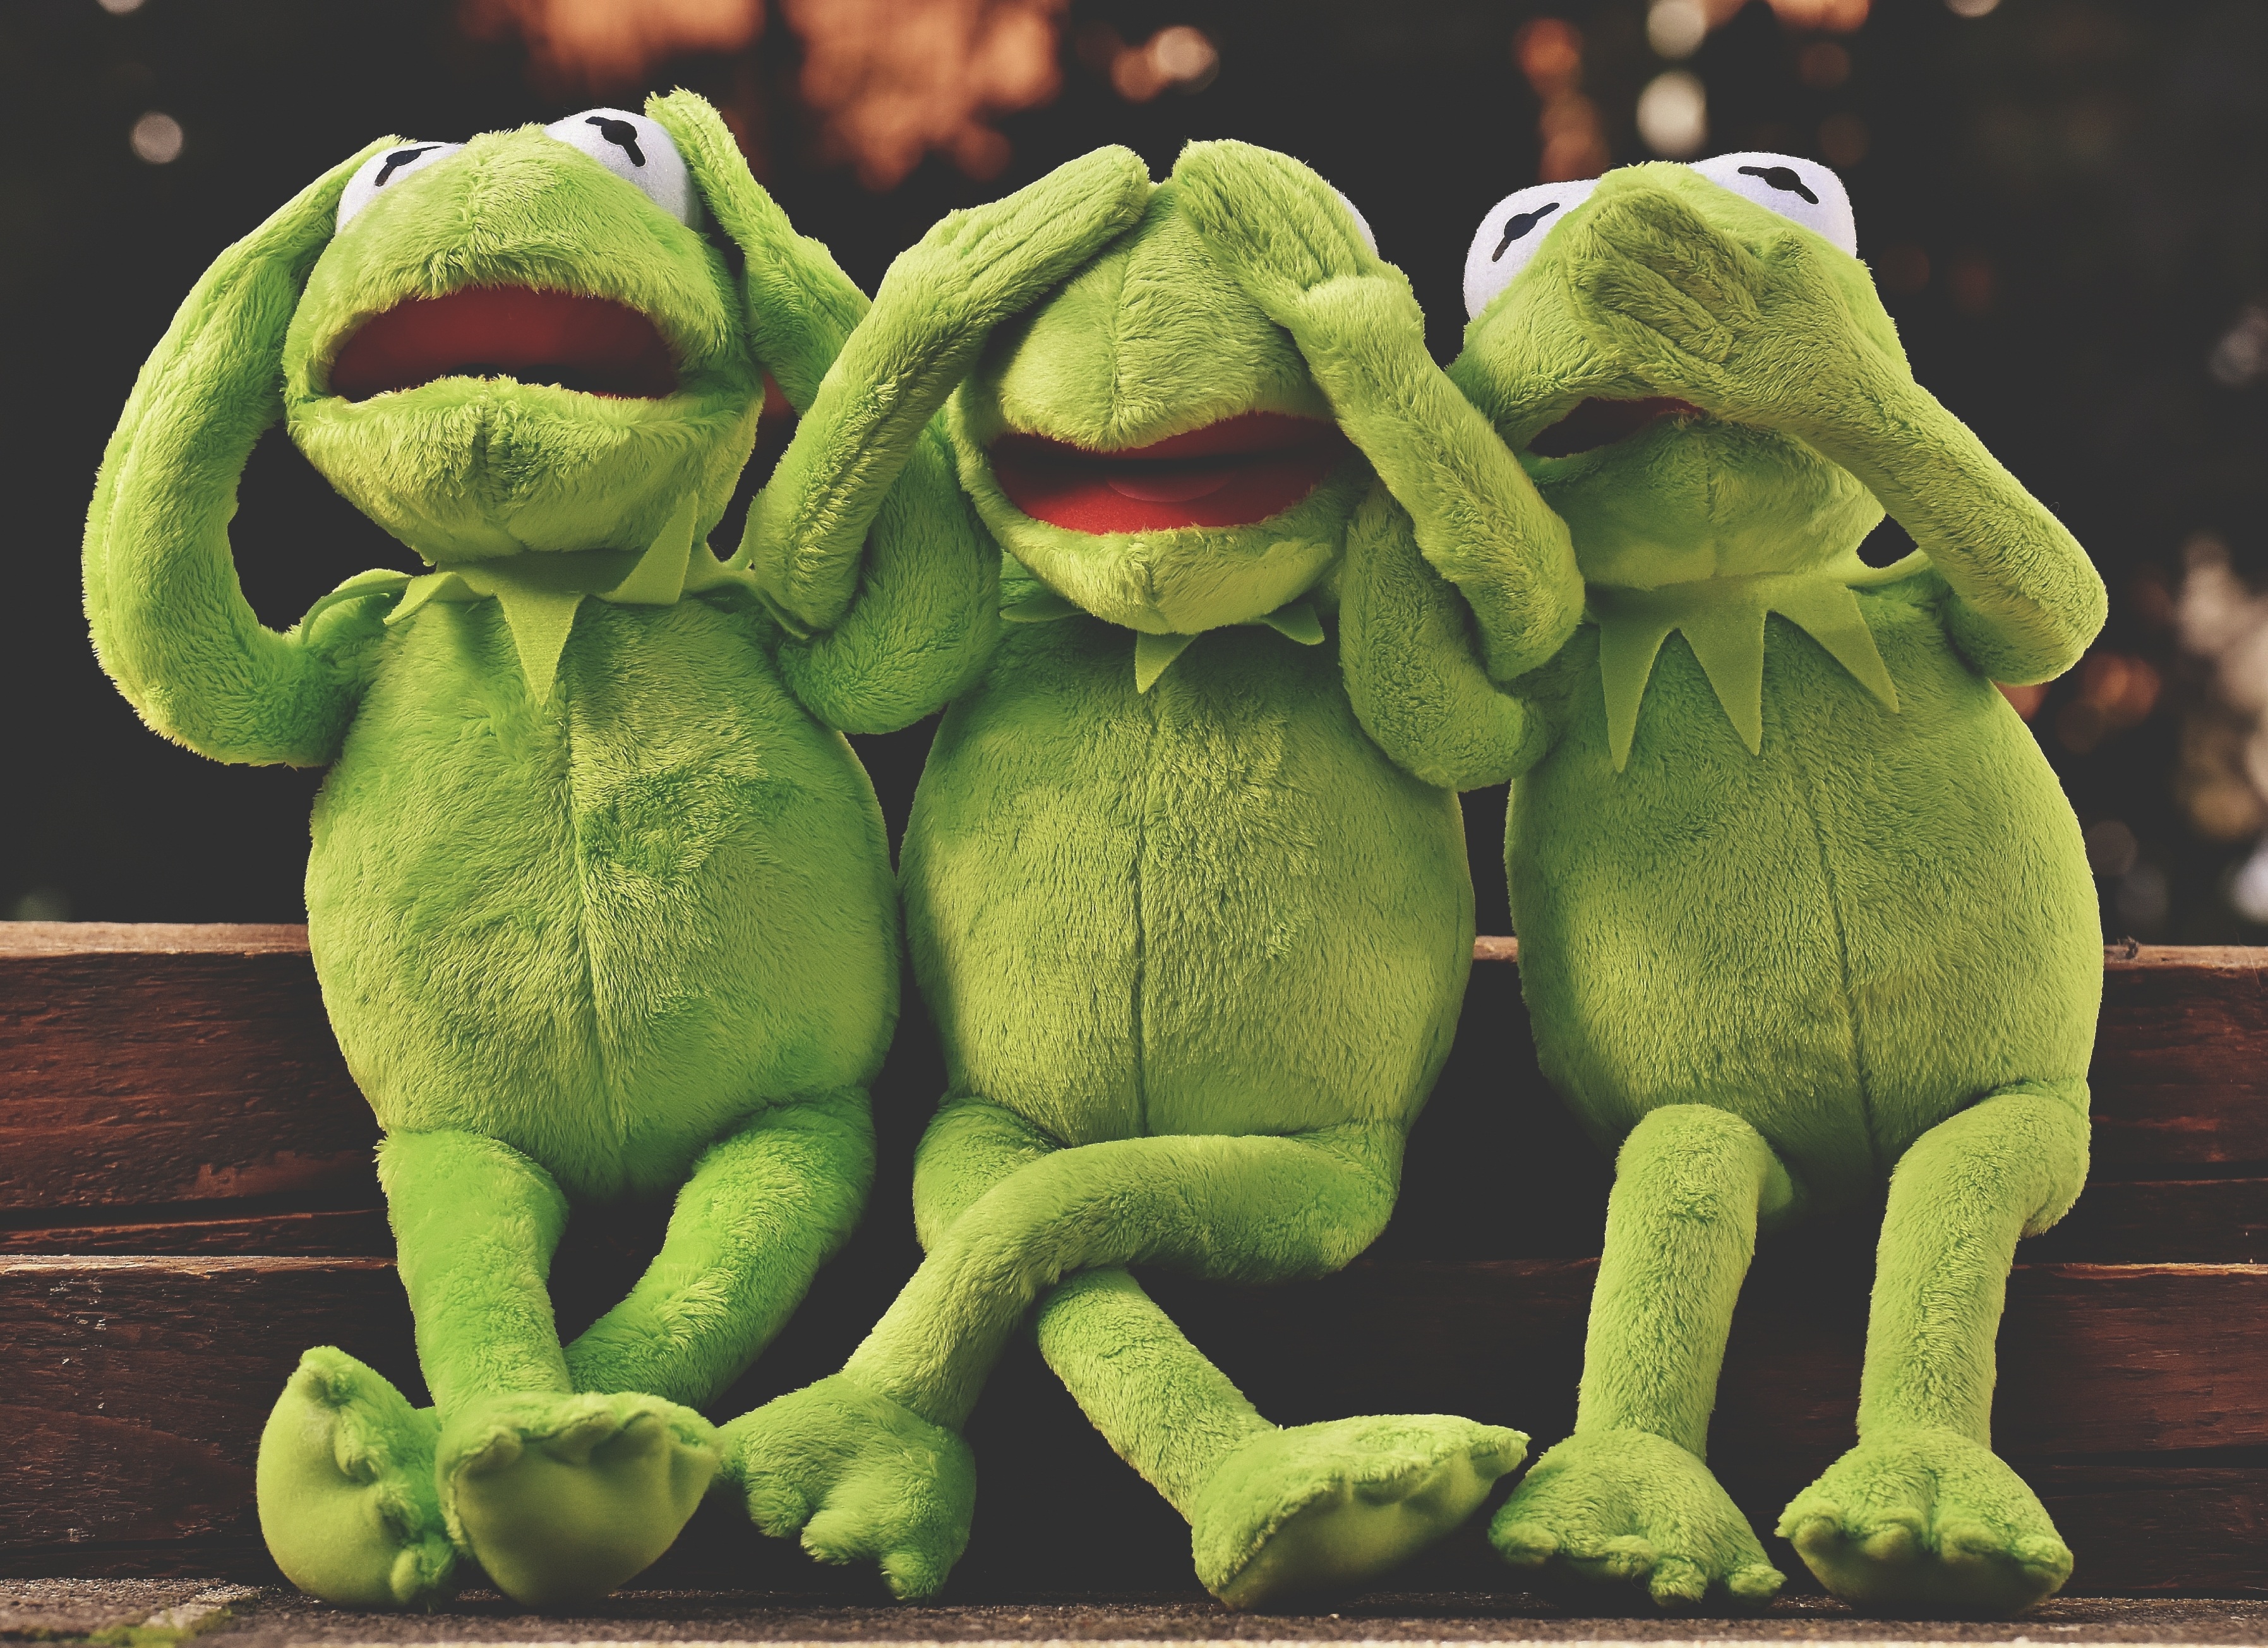
toy, green, fauna, organism, plush, stuffed toy, amphibian, grass, frog